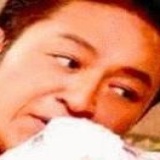
diễn viên Mã Cảnh Đào